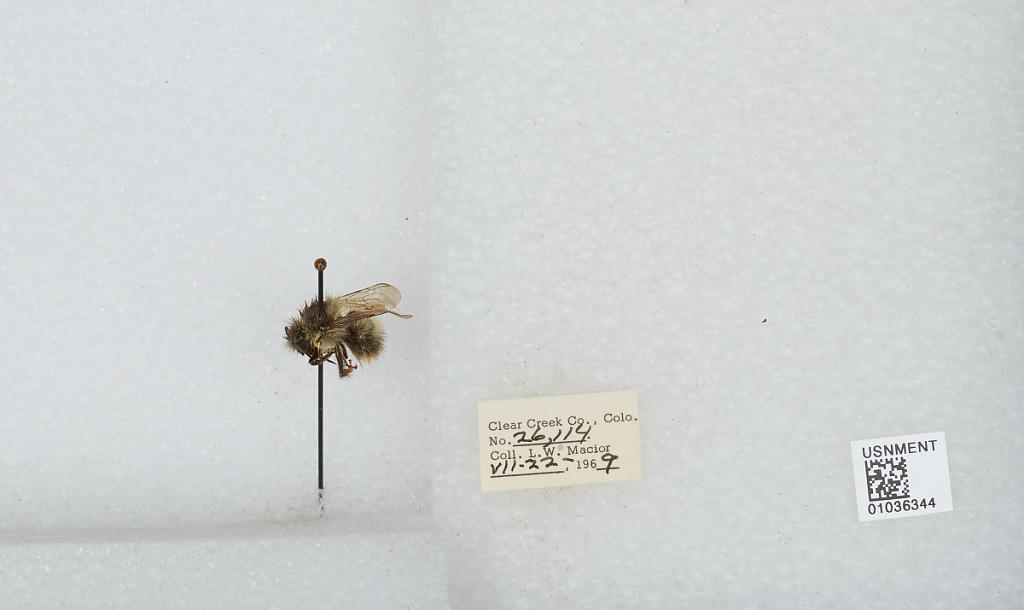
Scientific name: Bombus (Pyrobombus) mixtus Cresson
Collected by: L. Macior
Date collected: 1969-7-22
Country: United States
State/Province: Colorado
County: Clear Creek
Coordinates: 39.6958, -105.725